Seton Castle

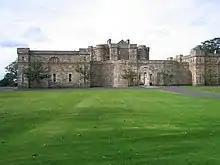
Seton Castle in 2007

Seton Castle or Seton Hall is an 18th-century Georgian castle-style house in East Lothian, Scotland. The house was Robert Adam's final project in Scotland.